Saint Antony's Syro-Malabar Church, Ollur

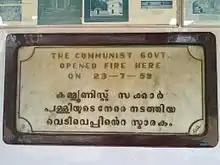
The plaque inside the St. Anthony's Forane Church for the memorial of Liberation Struggle

In 1959 Catholics took to the streets of Kerala to protest against the first Communist Government in the state headed by E. M. S. Namboodiripad. The rebellion was caused by a state legislation that would have potentially taken over Catholic education facilities under government control. This was known as "Vimochana Samaram" or Liberation Struggle. In the same year, on 23 July, Kerala Police fired at the St. Anthony's Forane Church on the part of Liberation Struggle. A memorial had been erected at the church courtyard then. The memorial says, "Communist Government fired bullets to the Church here". The struggle of 1959 had led to the dismissal of the first democratically elect Communist Government in the world.